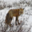
Label: fox